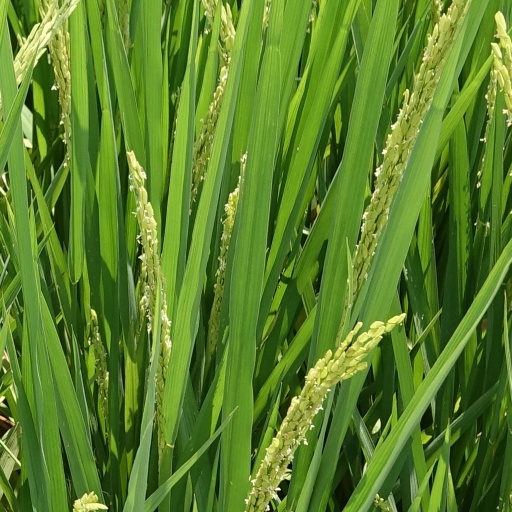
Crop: rice